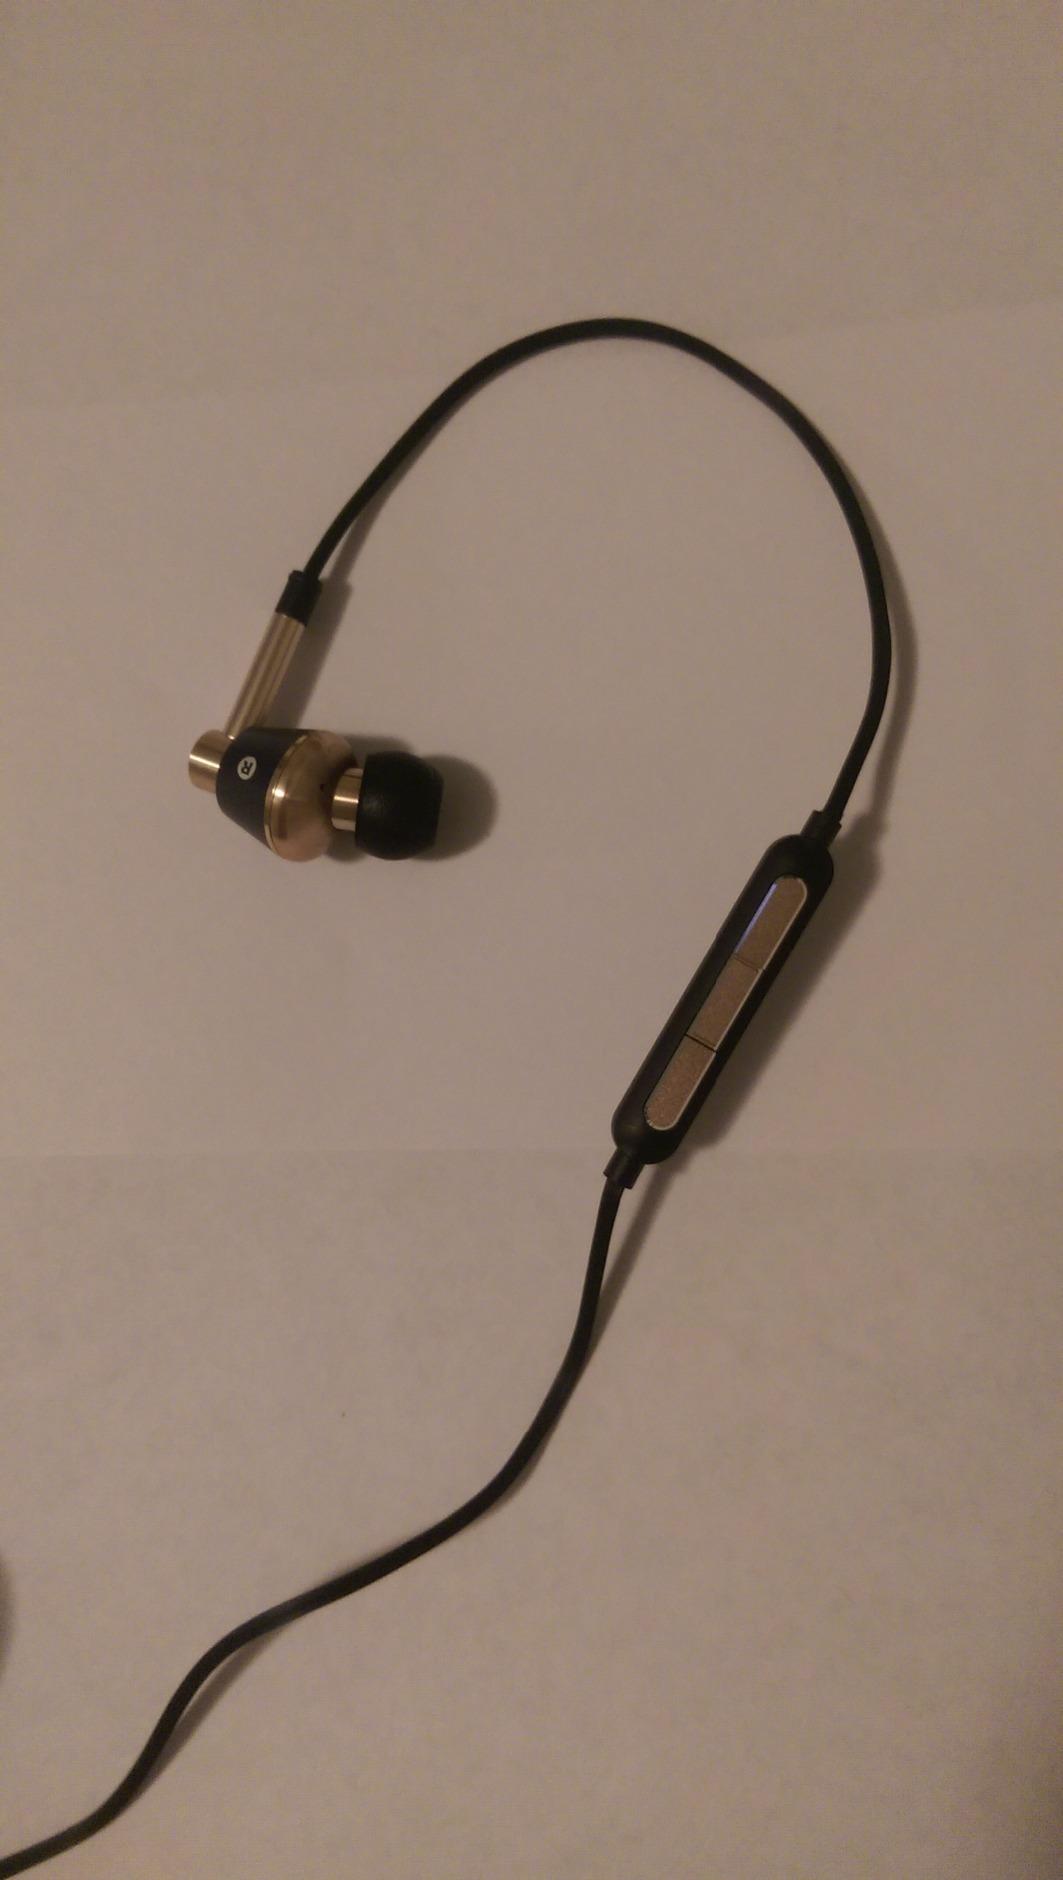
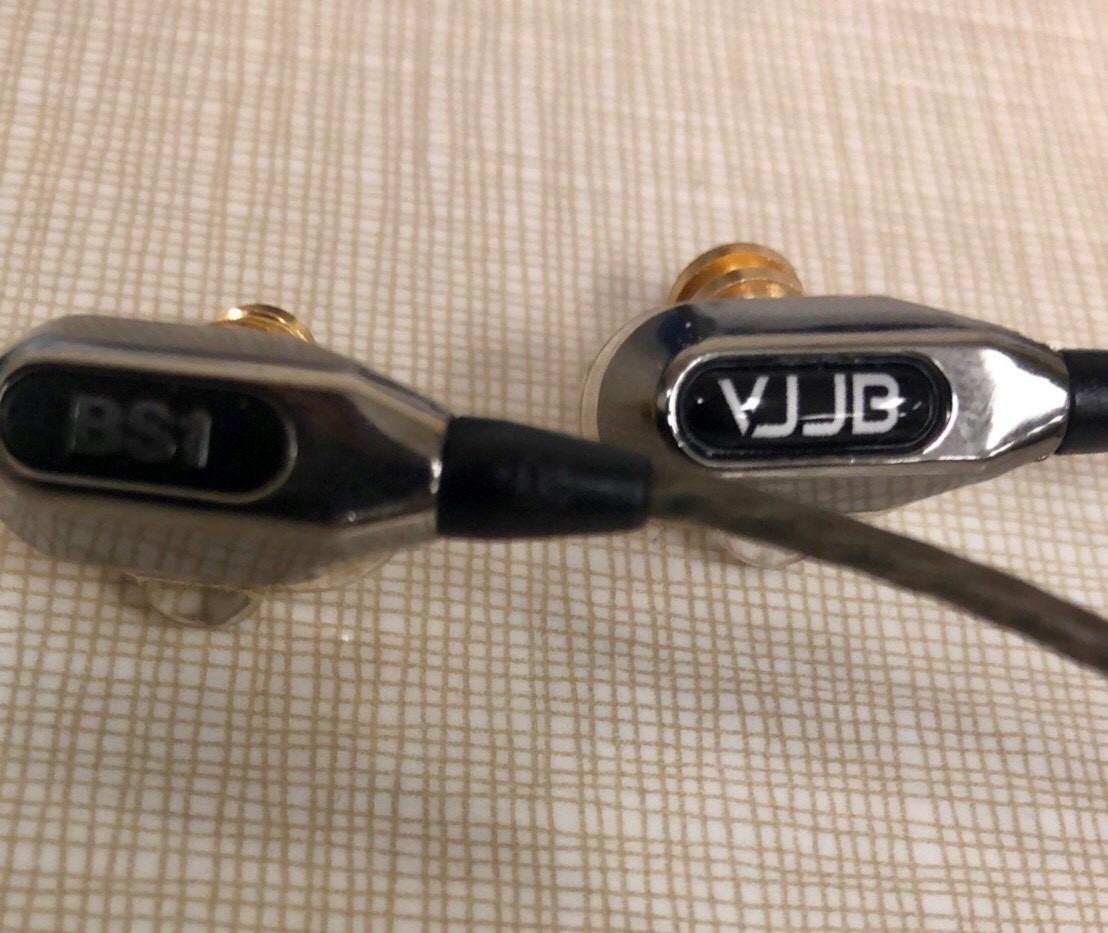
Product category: headphones
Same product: no